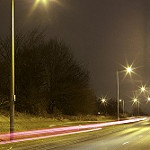
Label: street